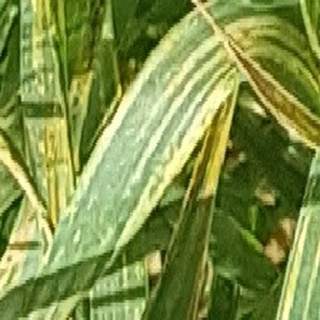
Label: wheat_yellow_rust